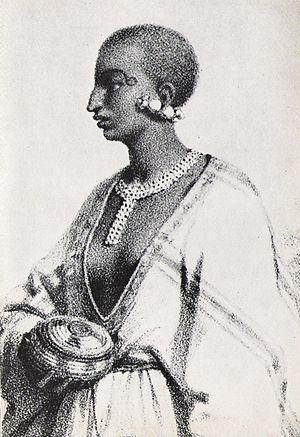
Le ras Mekonnen Welde Mikaél, également connu sous son nom de cavalier Abba Qagnew est un homme politique et militaire éthiopien. Il est le père de Teferi Mekonnen, plus connu sous le nom de règne d'Haïlé Sélassié.